Kalākaua

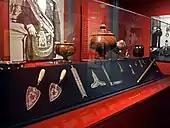
"[T]he working tools of a mason" presented to Kalākaua by the freemasons on December 31, 1879, on display in the palace basement

Kalākaua was briefly engaged to marry Princess Victoria Kamāmalu, the younger sister of Kamehameha IV and Kamehameha V. However, the match was terminated when the princess decided to renew her on-and-off betrothal to her cousin Lunalilo. Kalākaua would later fall in love with Kapiʻolani, the young widow of Bennett Nāmākēhā, the uncle of Kamehameha IV's wife Queen Emma. A descendant of King Kaumualiʻi of Kauai, Kapiʻolani was Queen Emma's lady-in-waiting and Prince Albert Edward Kamehameha's nurse and caretaker. They married on December 19, 1863, in a quiet ceremony conducted by a minister of the Anglican Church of Hawaiʻi. The timing of the wedding was heavily criticized since it fell during the official mourning period for King Kamehameha IV. The marriage remained childless.